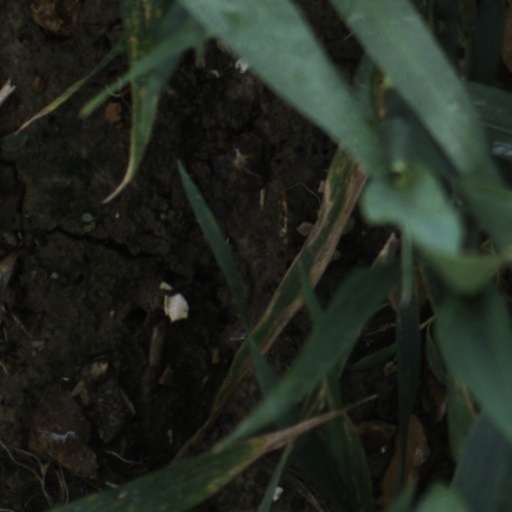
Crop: wheat